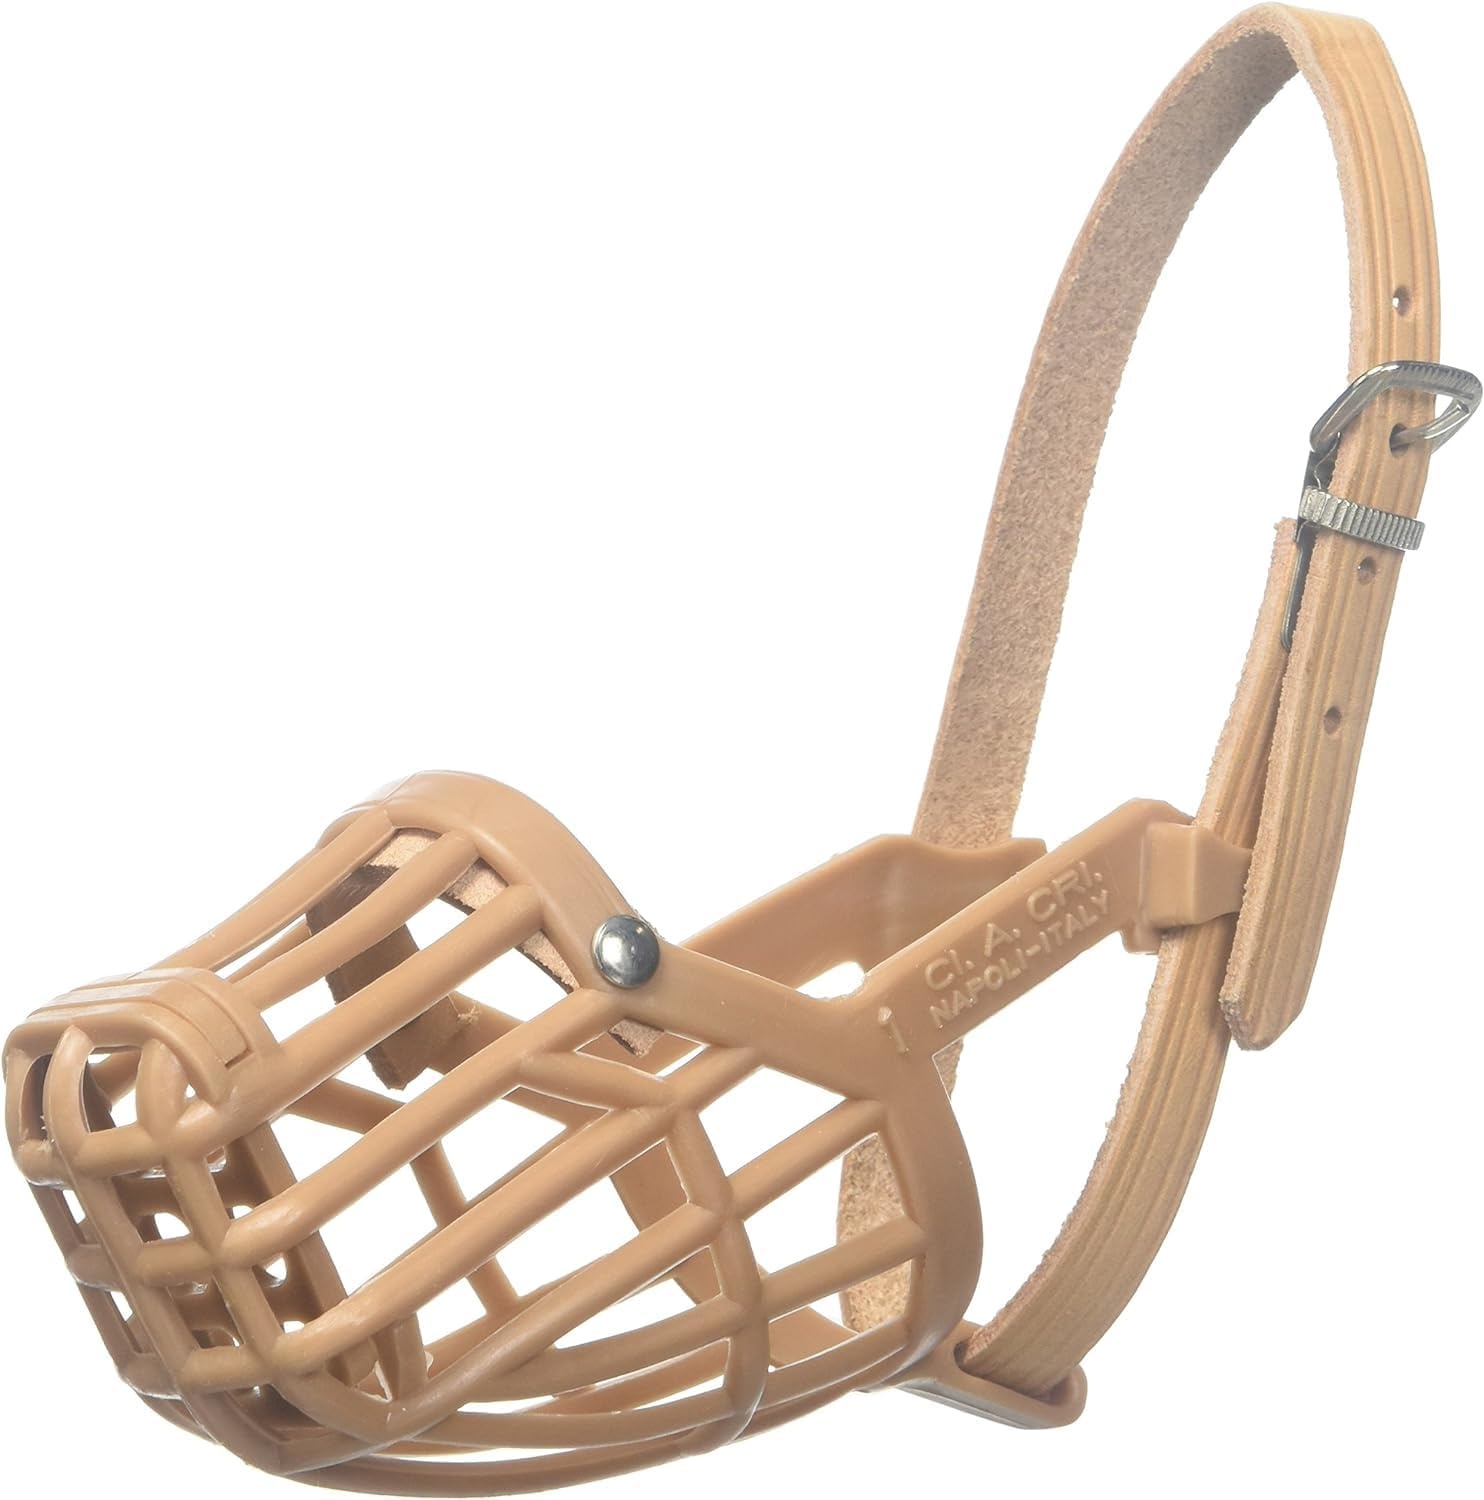
Leather Brothers Italian Basket Dog Muzzle, Adjustable Secure Fit, Comfortable Design, Training and Safety, Averts Biting, Prevents Chewing and Scavenging, Perfect for Grooming - Tan, Size 1
Overview Size : Size 1 Brand : OmniPet Color : Tan Material : Polyethylene (PE) Breed Recommendation : Large Breeds, Medium Breeds, Small Breeds About this item PLEASE MEASURE BEFORE BUYING: Please refer to the product description or image section for an in-depth chart on how to size your dog. Measure from the tip of the nose to the slope below their eyes for snout length (Length A in Chart). Snout Circumference should be measured around the widest part of the snout with the dog’s mouth closed, just below the eyes (Snout B in Chart). The Neck circumference is measured around the neck right behind the ears (Neck C in Chart). If the circumference measurement fits one of the sizes in the chart, but the length of the snout is over the maximum range for that size, you should choose the next size for a better fit. NOT SUITABLE FOR SHORT-SNOUTED DOGS: The design of this muzzle is not intended for dog breeds that have short snouts such as bulldogs, pugs, and other short-snout dogs. For long-snout dog breeds, please make sure the dog’s snout length fits the size. Please double-check your size measurements before ordering! CHART MEASUREMENTS ARE IN INCHES LIGHTWEIGHT BUT STURDY: Designed in Italy, these flexible polyethylene basket muzzles are non-toxic and non-smell making them a safe product for all ages. These muzzles are available in sizes ranging from 1 to 10, allowing dogs of all sizes to benefit from this product. These muzzles are designed to withstand extreme temperature changes without breaking, which makes them great for all weather conditions. ERGONOMIC DESIGN MUZZLE: The design of this muzzle is intended to offer a very breathable and comfortable experience. Dogs can breathe freely, pant, and drink while wearing this muzzle. The design is humane and offers protection to people and dogs without irritating the dog. This product is great for training and safety and perfect for vets and grooming! SATISFACTION GUARANTEE: To make sure your dog gets the best fit size, please measure your dog according to the measurement charts provided in the photos and the product description before buying. If you have any questions about sizing, please contact us and provide your dog’s measurements, we will assist you in selecting the ideal size for your dog.
Brand: OmniPet%C2%AE
Category: Animals & Pet Supplies > Pet Supplies > Pet Muzzles